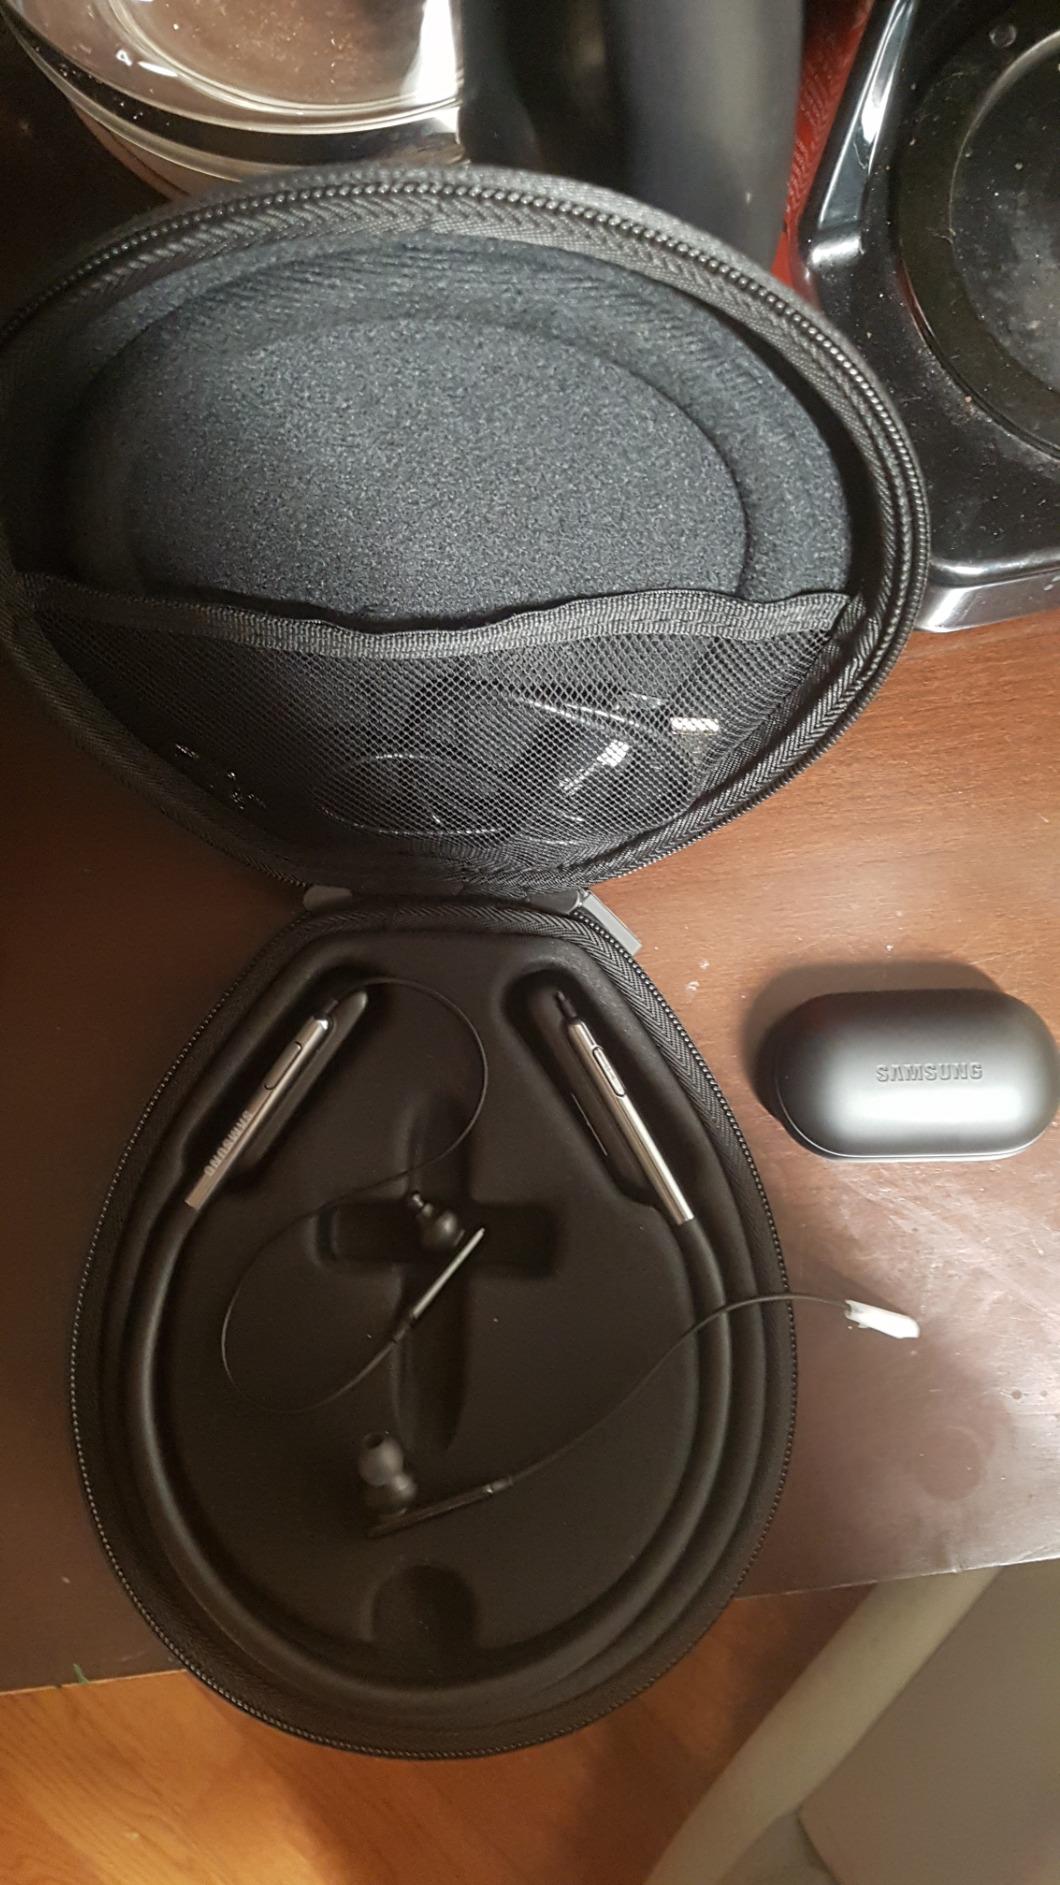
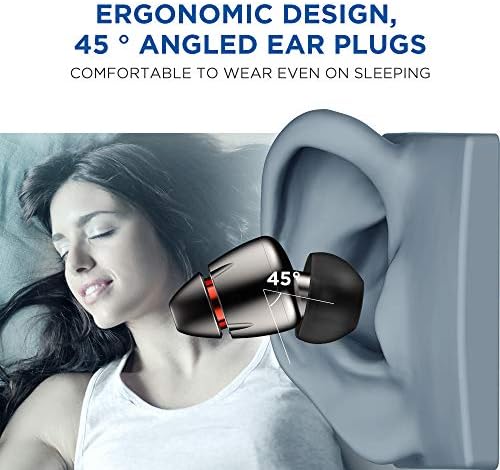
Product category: headphones
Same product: no